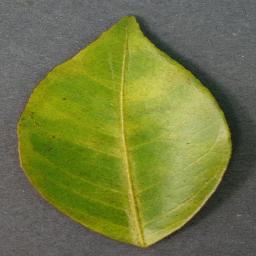
Label: Orange___Haunglongbing_(Citrus_greening)